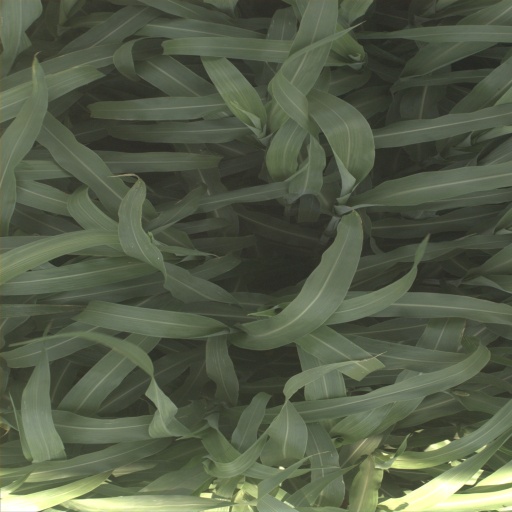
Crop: sorghum